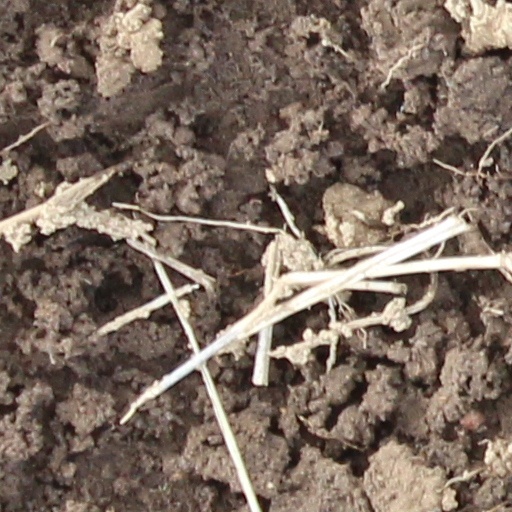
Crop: wheat